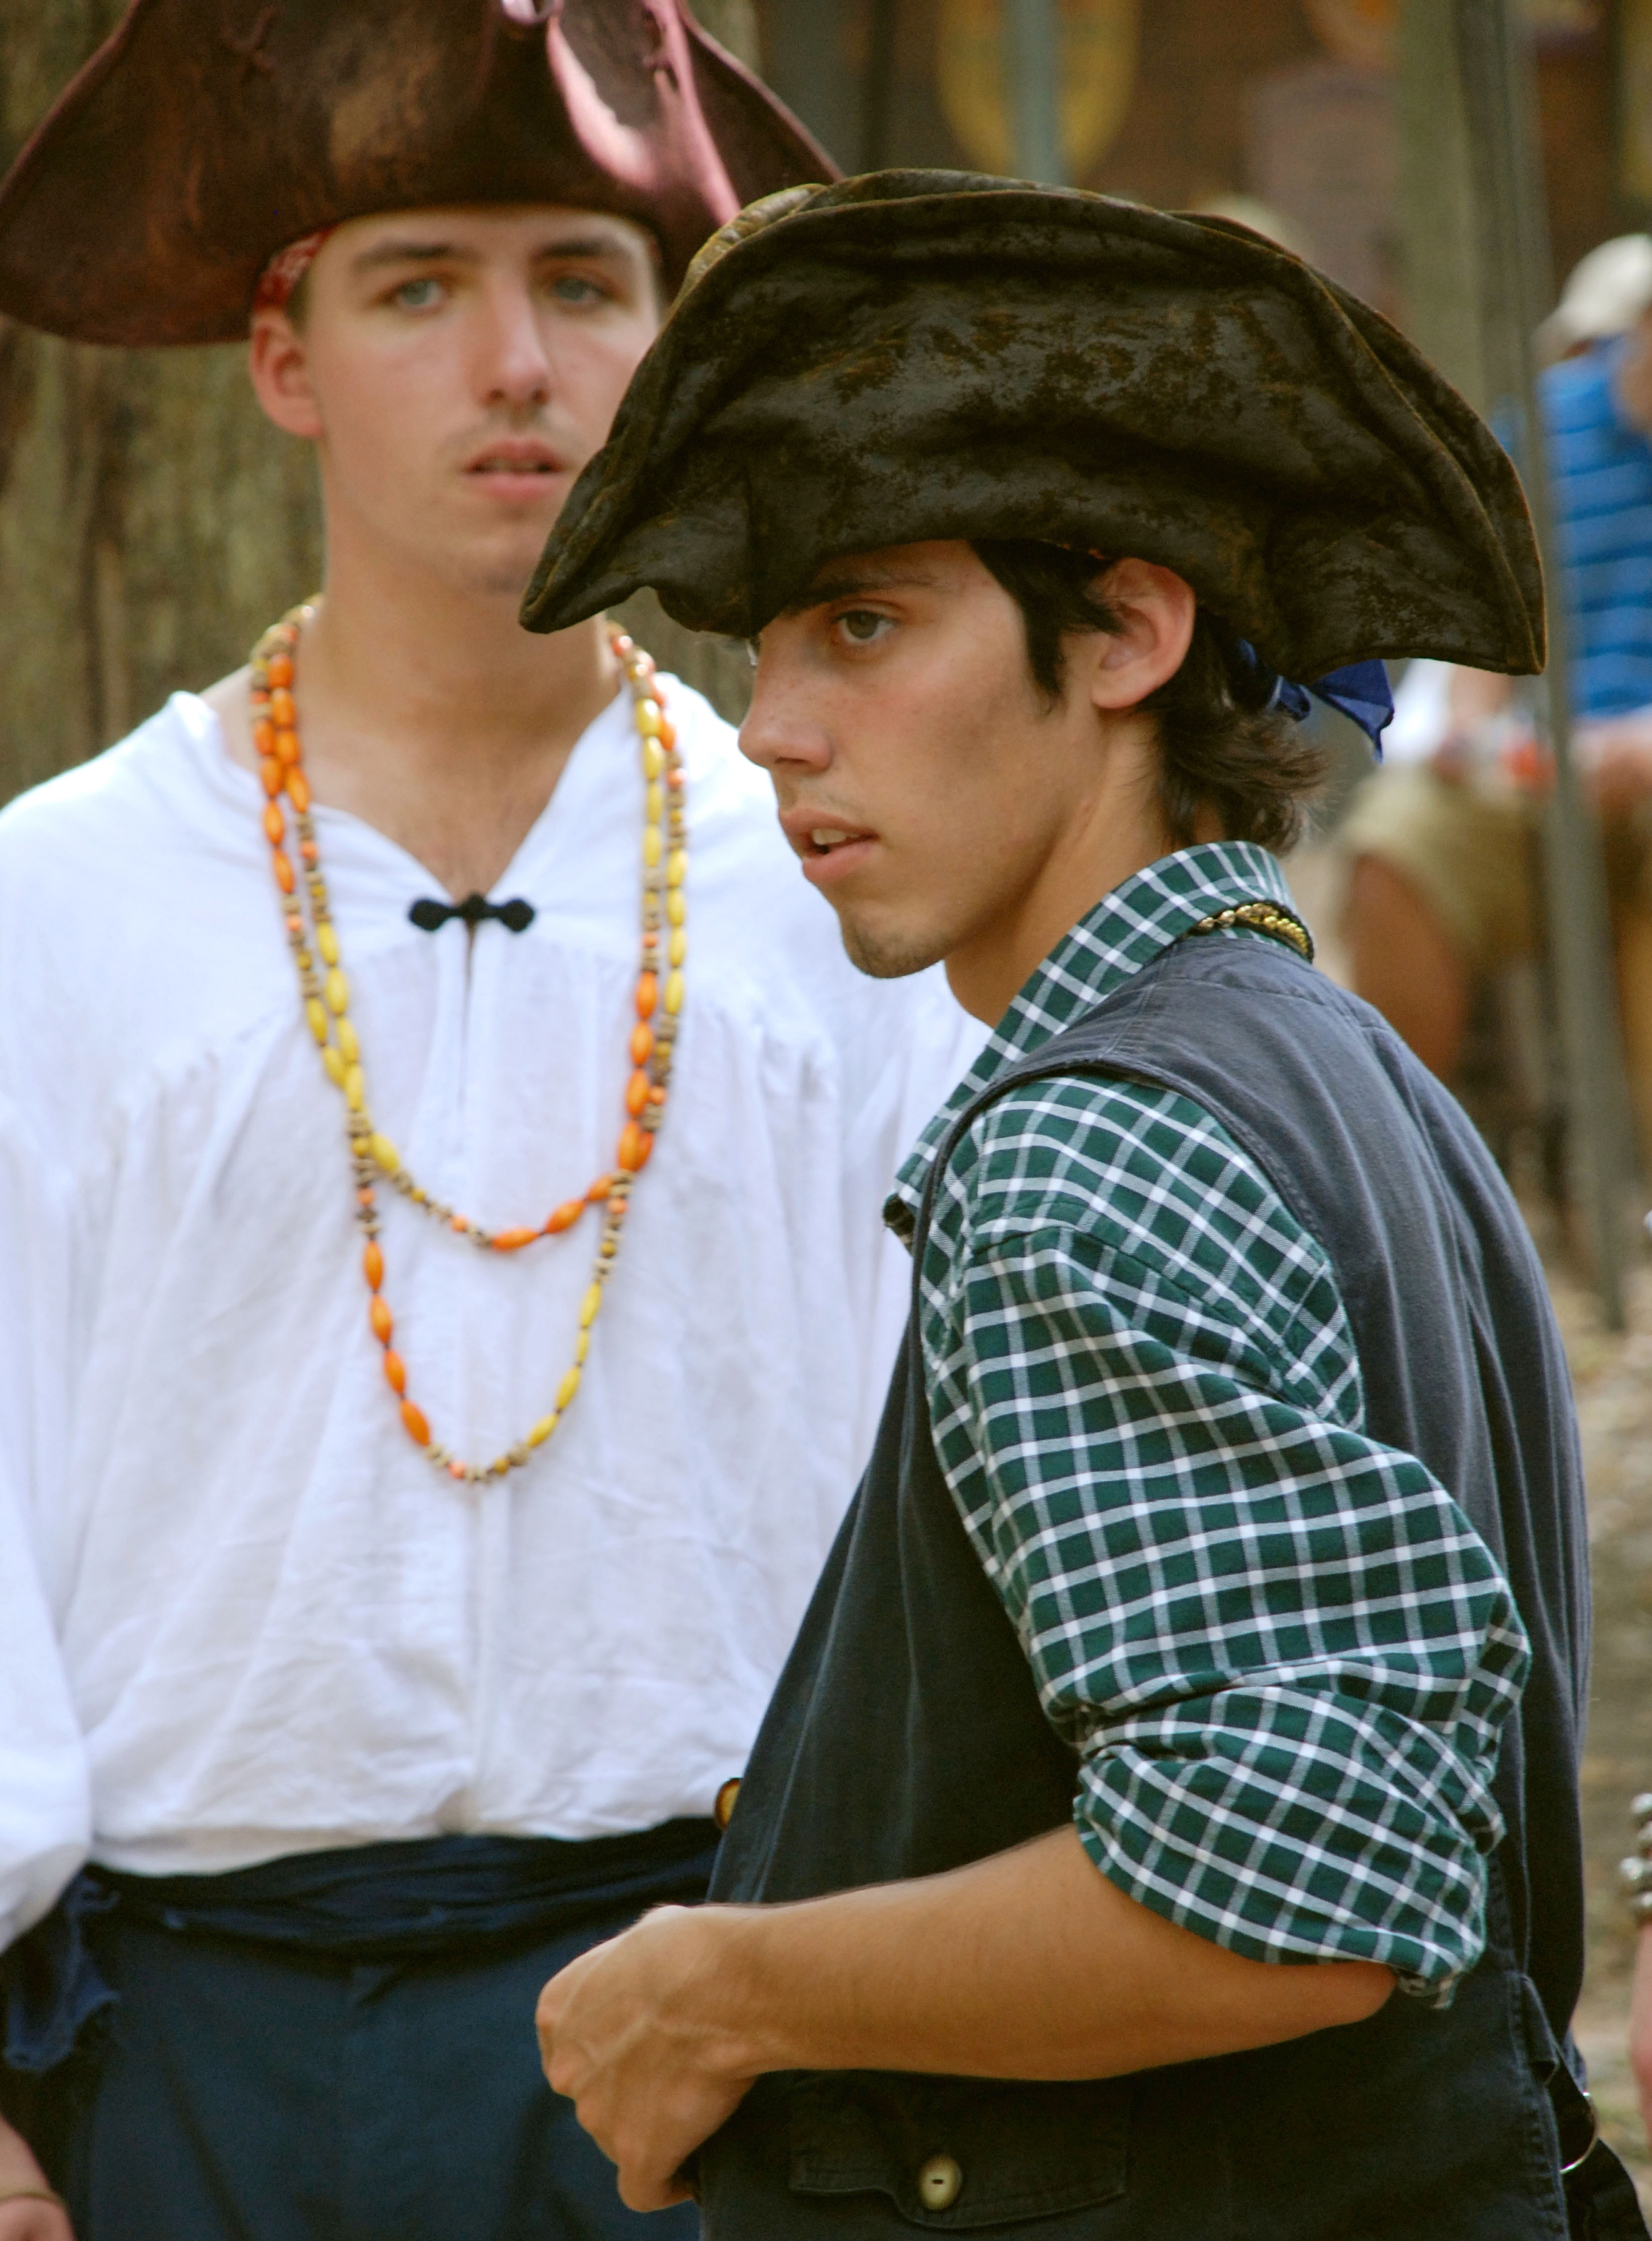
man, person, people, male, portrait, young, spring, hat, fashion, lady, caucasian, pirate, costume, clothes, attractive